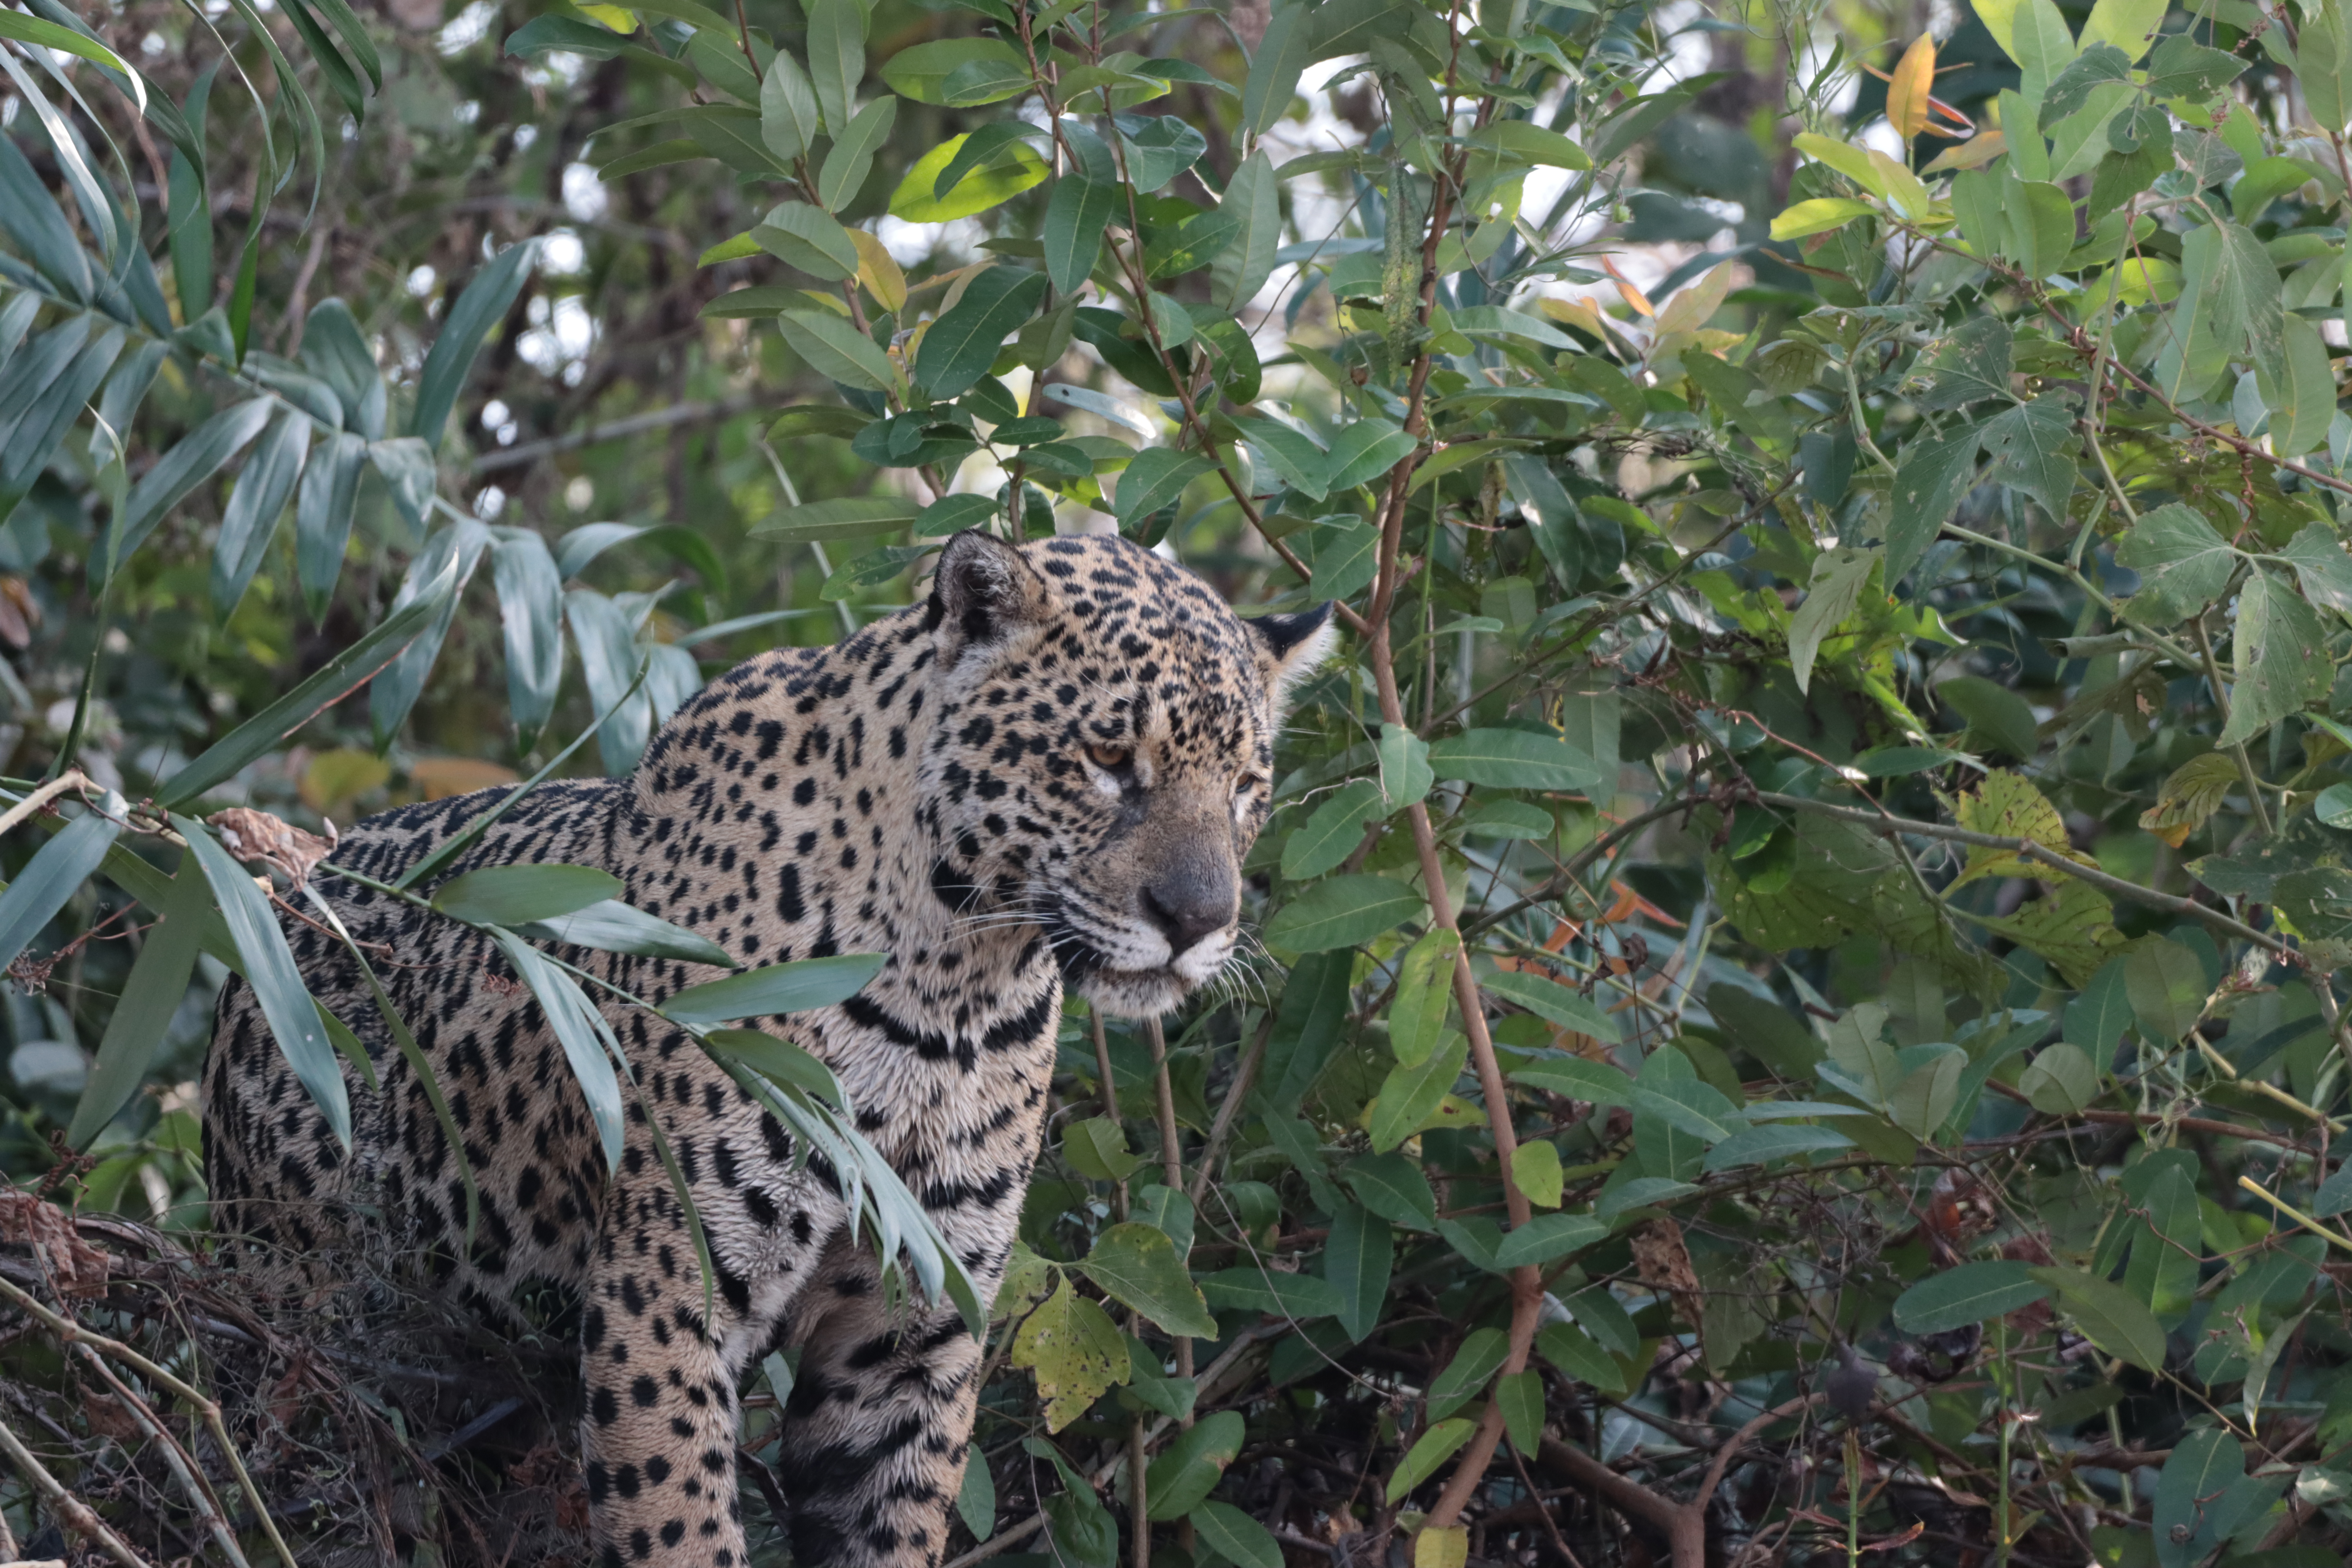
Jaguar: Jaju